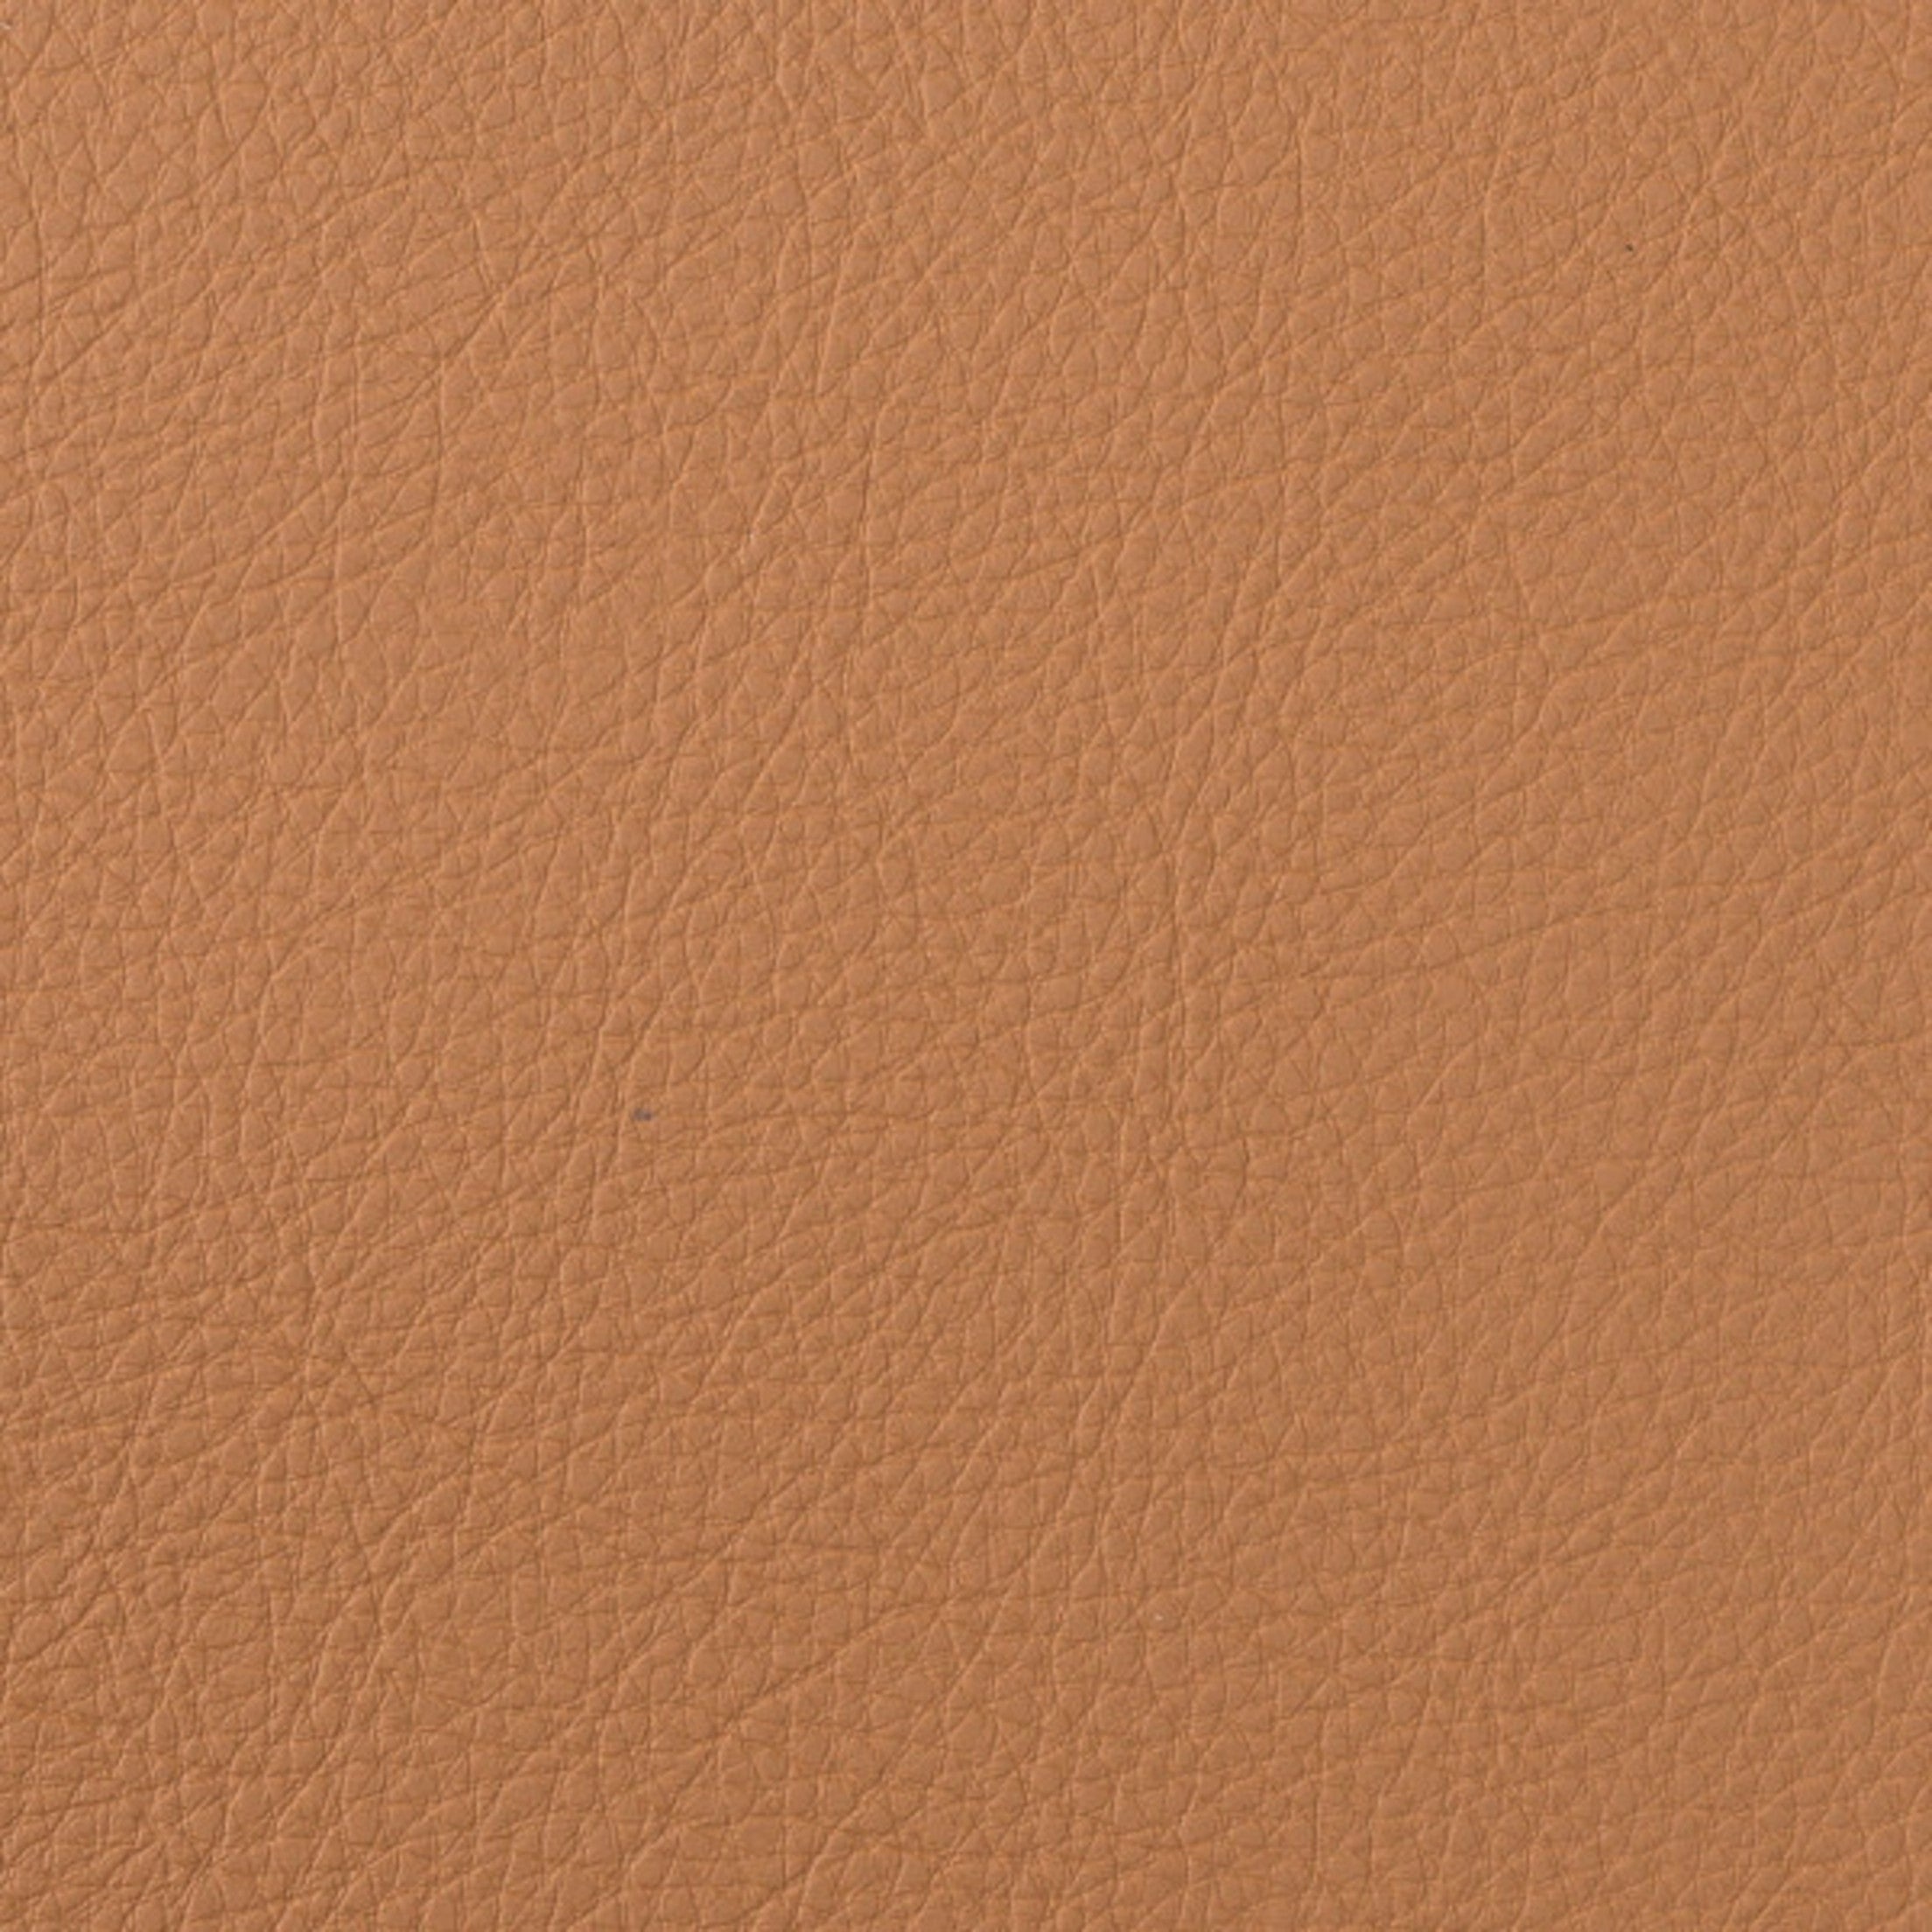
F4996
Brand: Greenhouse
Category: Hardware > Building Materials > Wall Paneling > Planks